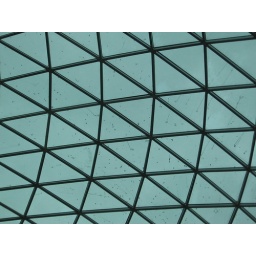
Triangular glass roof in the British Musuem